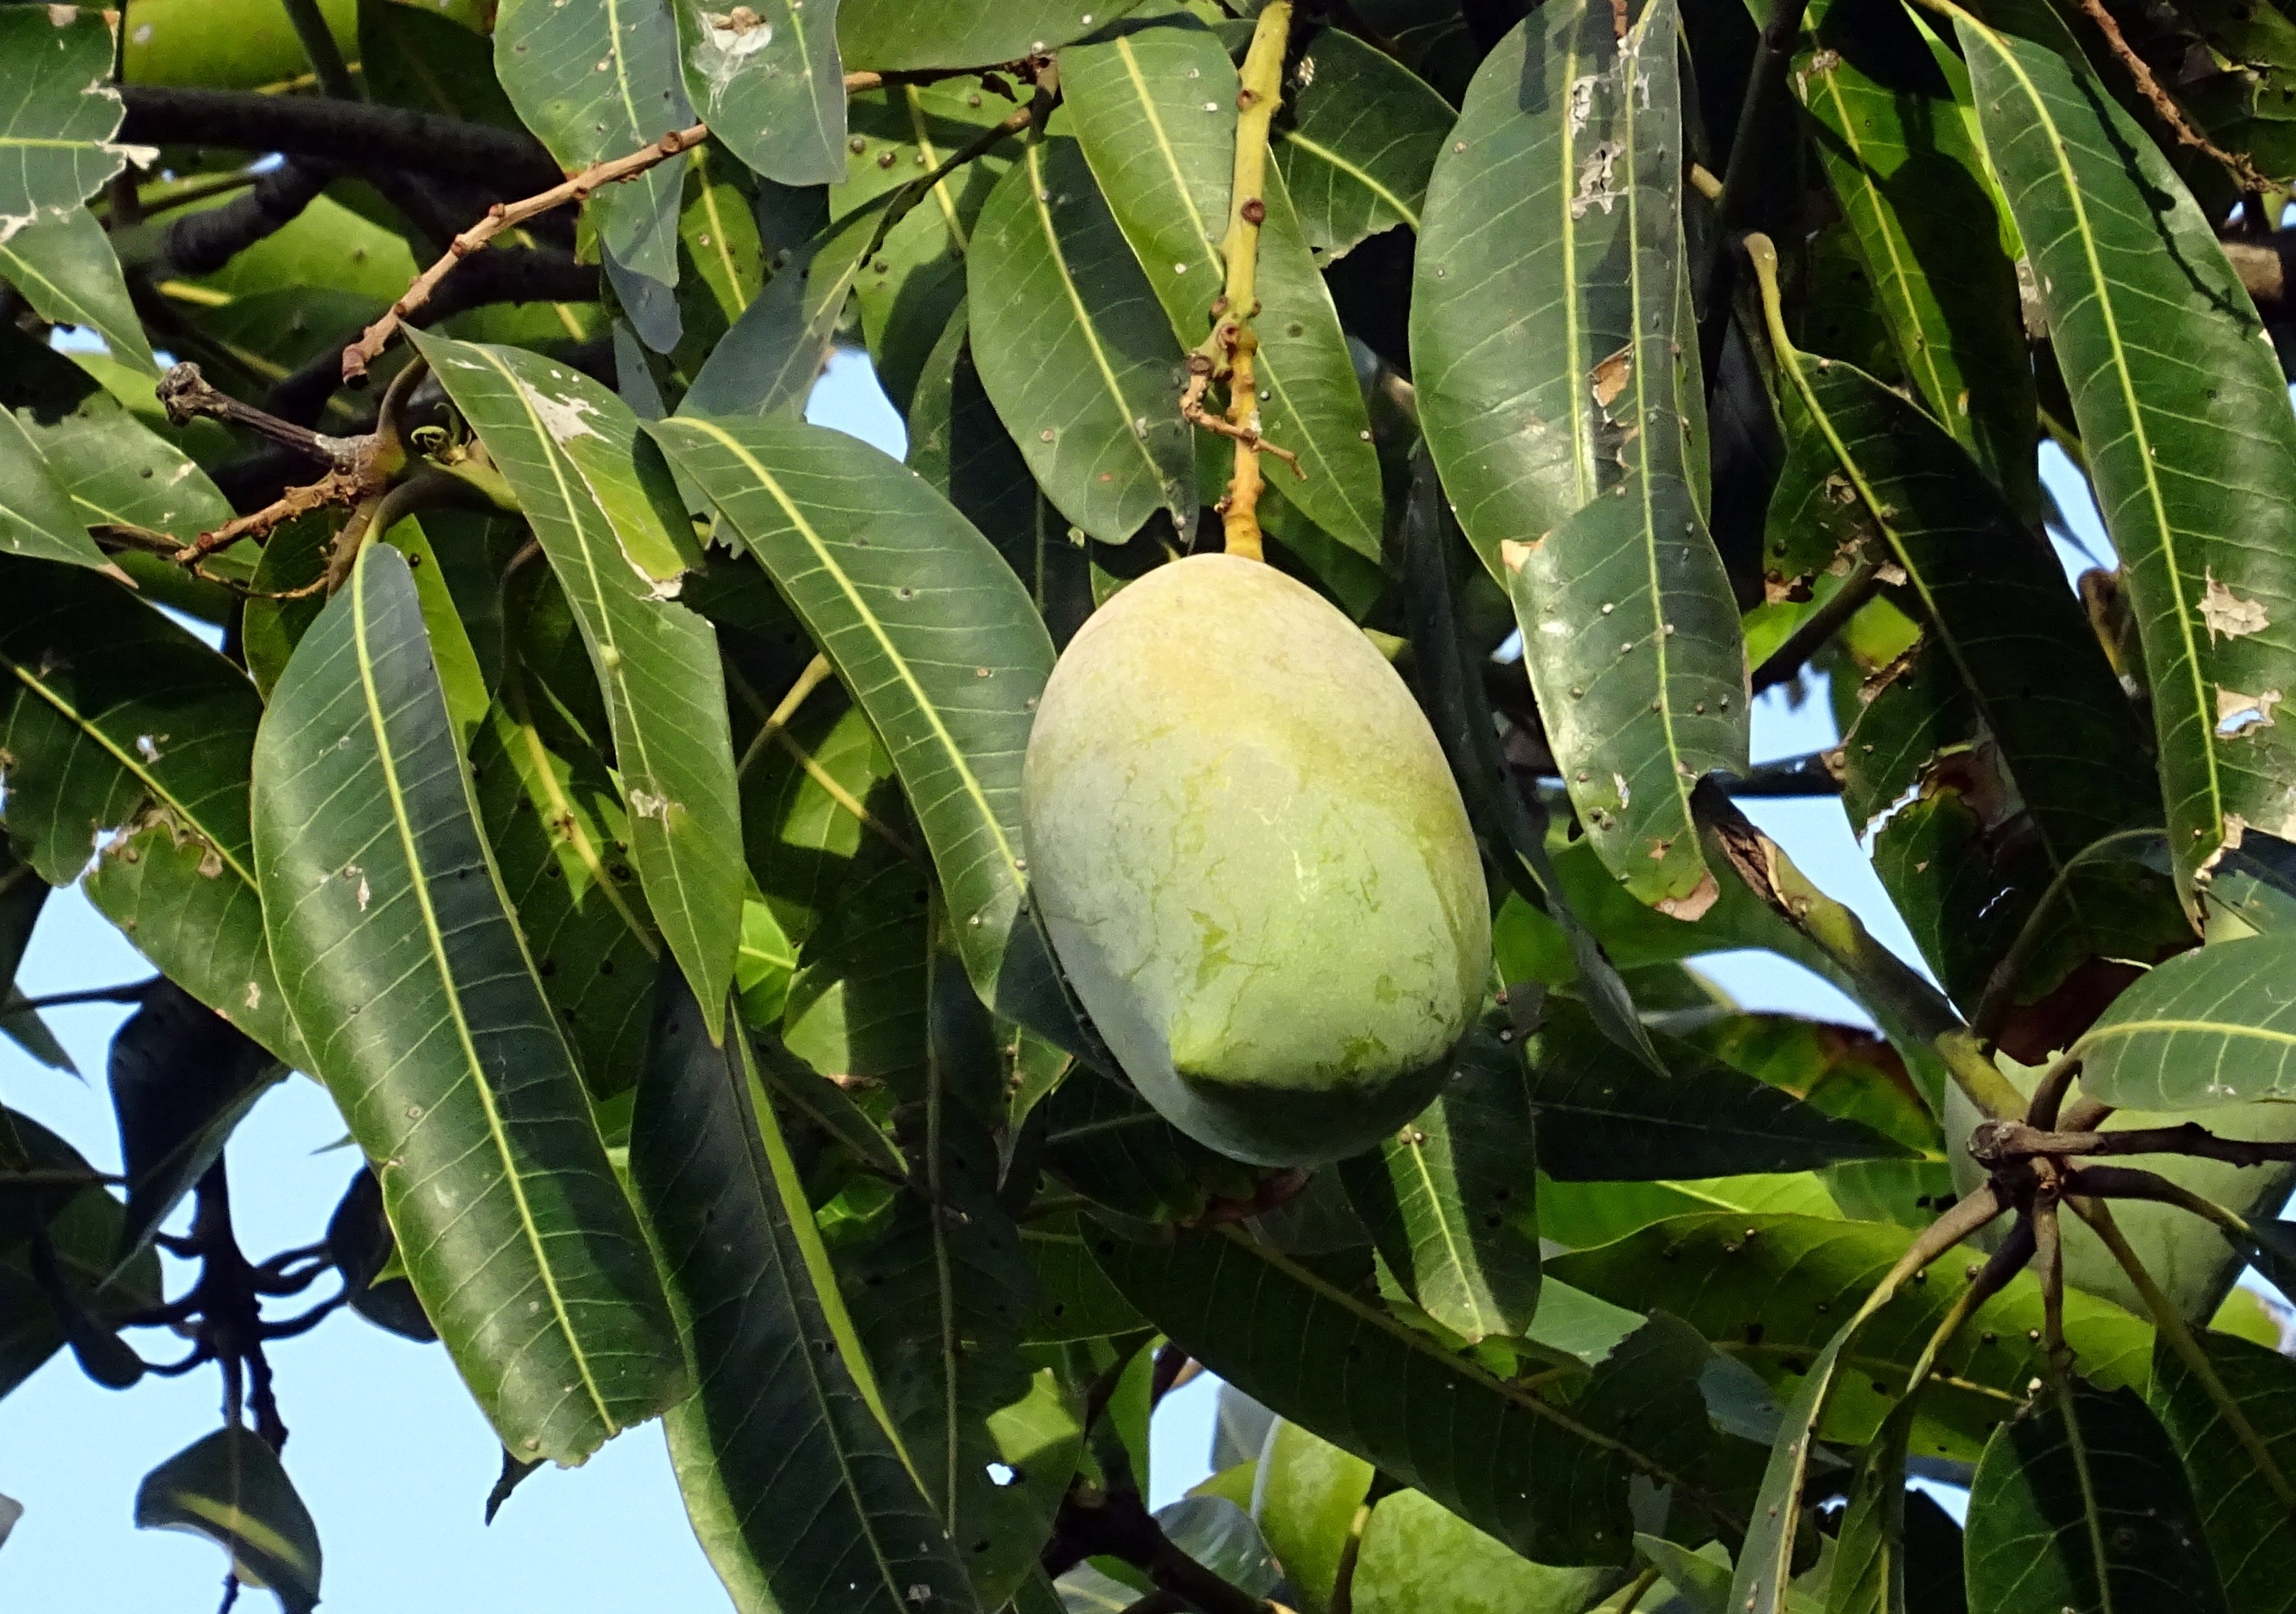
tree, branch, plant, fruit, sweet, leaf, flower, food, produce, tropical, natural, evergreen, botany, dessert, flora, delicious, variety, coconut, nutrition, mango, india, organic, flowering plant, annona, hampi, bitter orange, mangifera indica, totapuri, woody plant, land plant